HMS Snapper (39S)

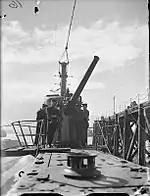
The gun crew close up at their three-inch gun on board "Snapper" as she sits alongside a quayside

She left the Clyde on 29 January 1941 to patrol in the Bay of Biscay. She should have arrived in her patrol area on 1 February. She was ordered to remain on station until 10 February and then to return with her escort. "Snapper" failed to make the rendezvous with the escort and was not heard from again. It is believed that she met her fate through a mine or that she was mortally damaged by a minesweeper which attacked a submarine in "Snapper"'s area on 11 February, although "Snapper" should have been out of the area by then.